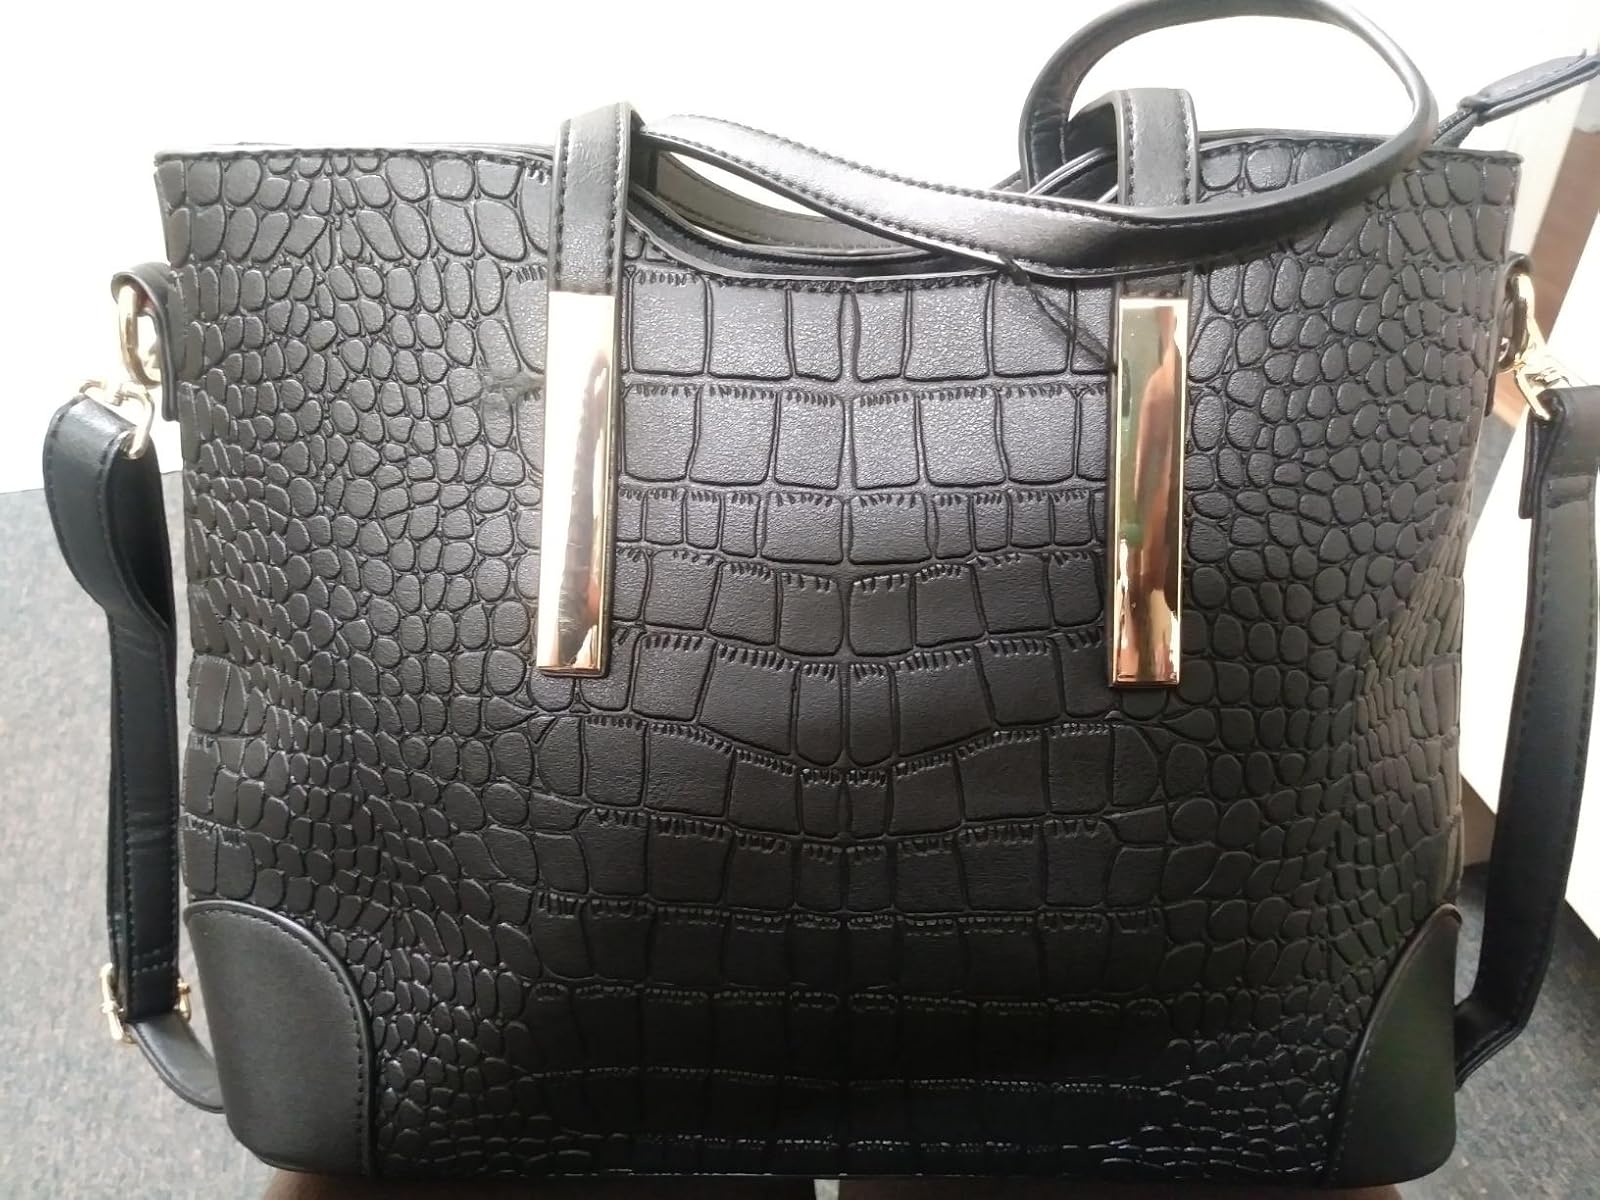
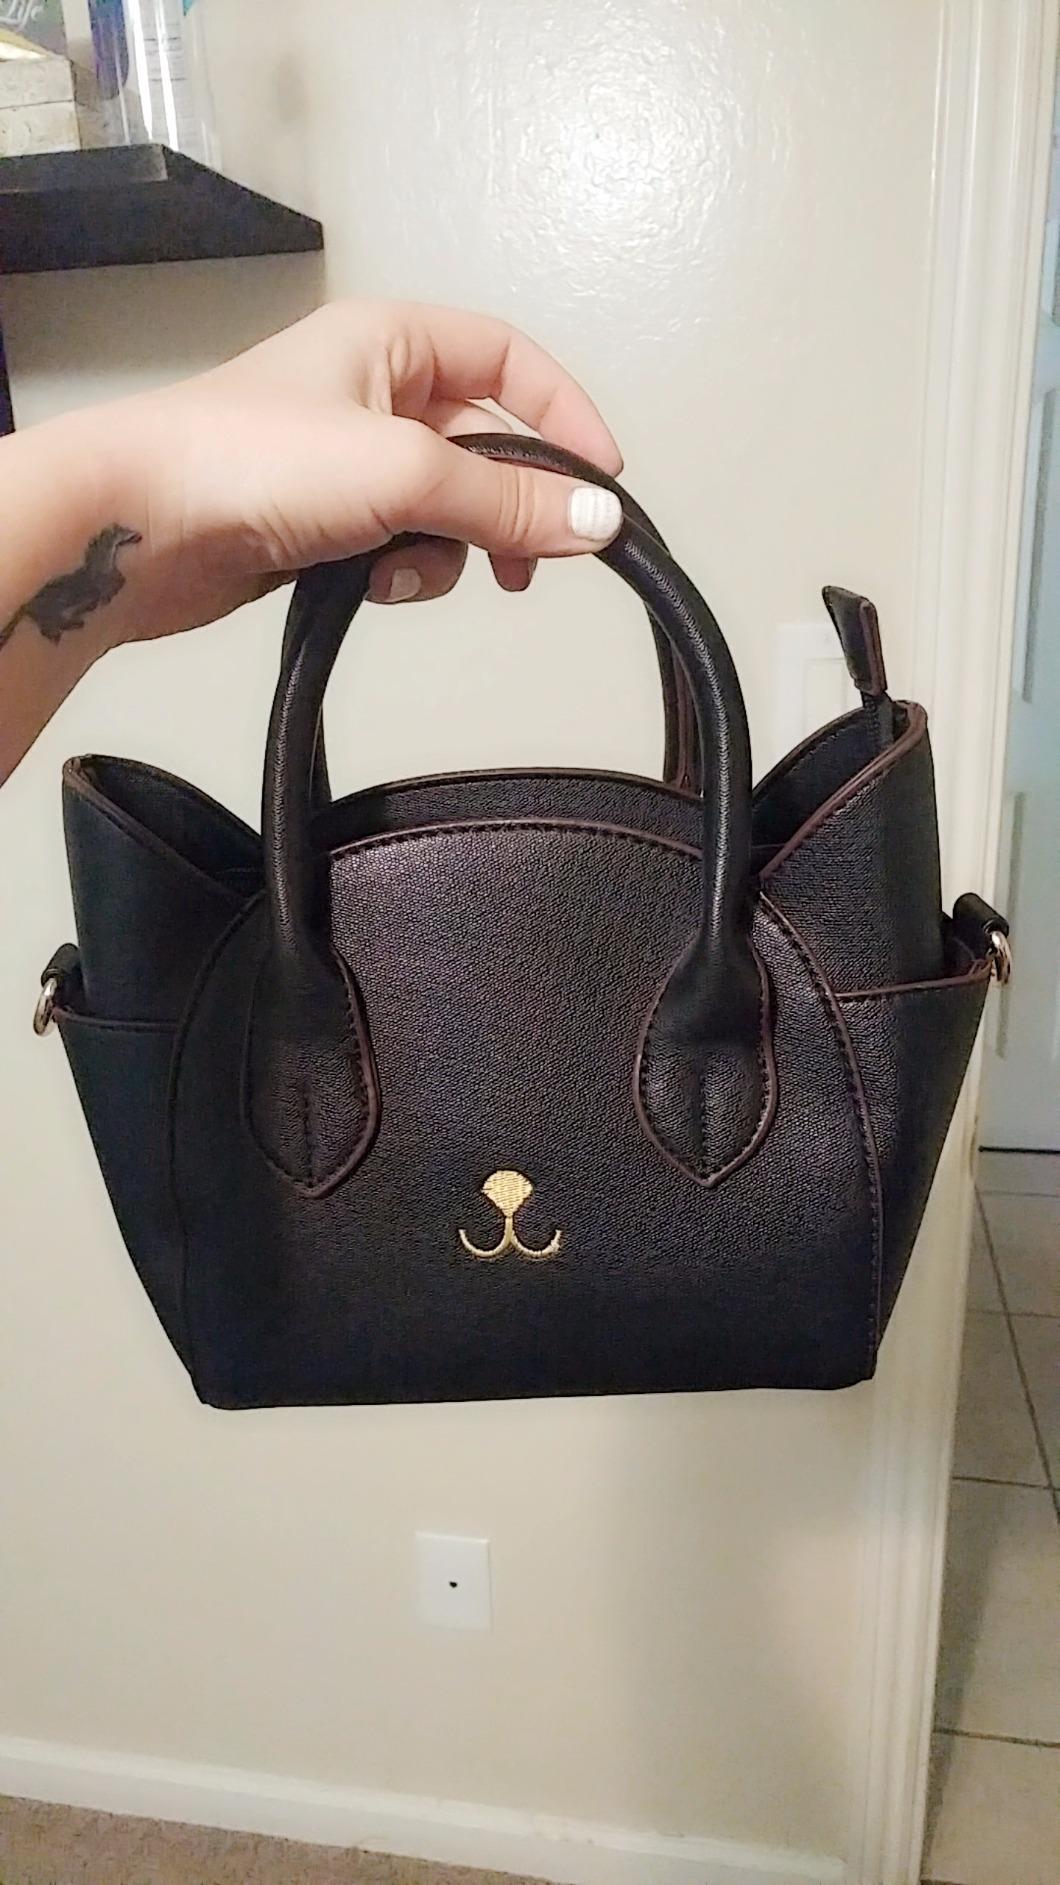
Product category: accessories_handbag
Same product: no